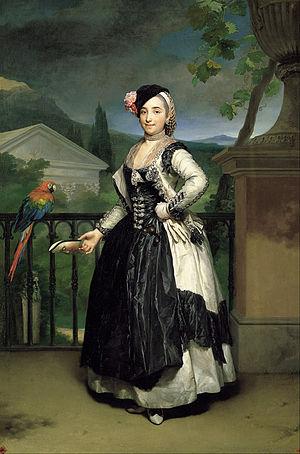
Les Trios à cordes de Luigi Boccherini sont un ensemble de 42 œuvres avec numéros d'opus attribués par le compositeur. Composés entre 1760 et 1796, la plupart sont pour deux violons et violoncelle.